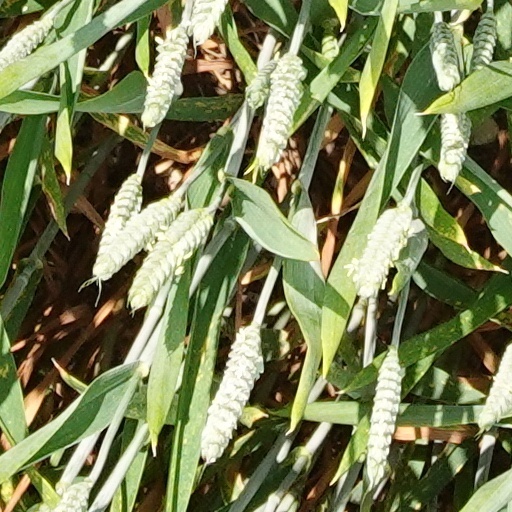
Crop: wheat